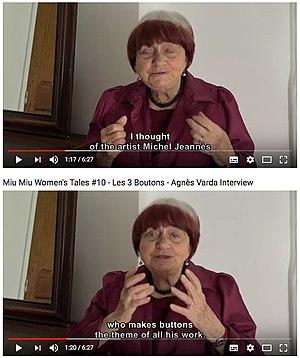
capture d'écran
Michel Jeannès est un artiste contemporain français né en 1958.